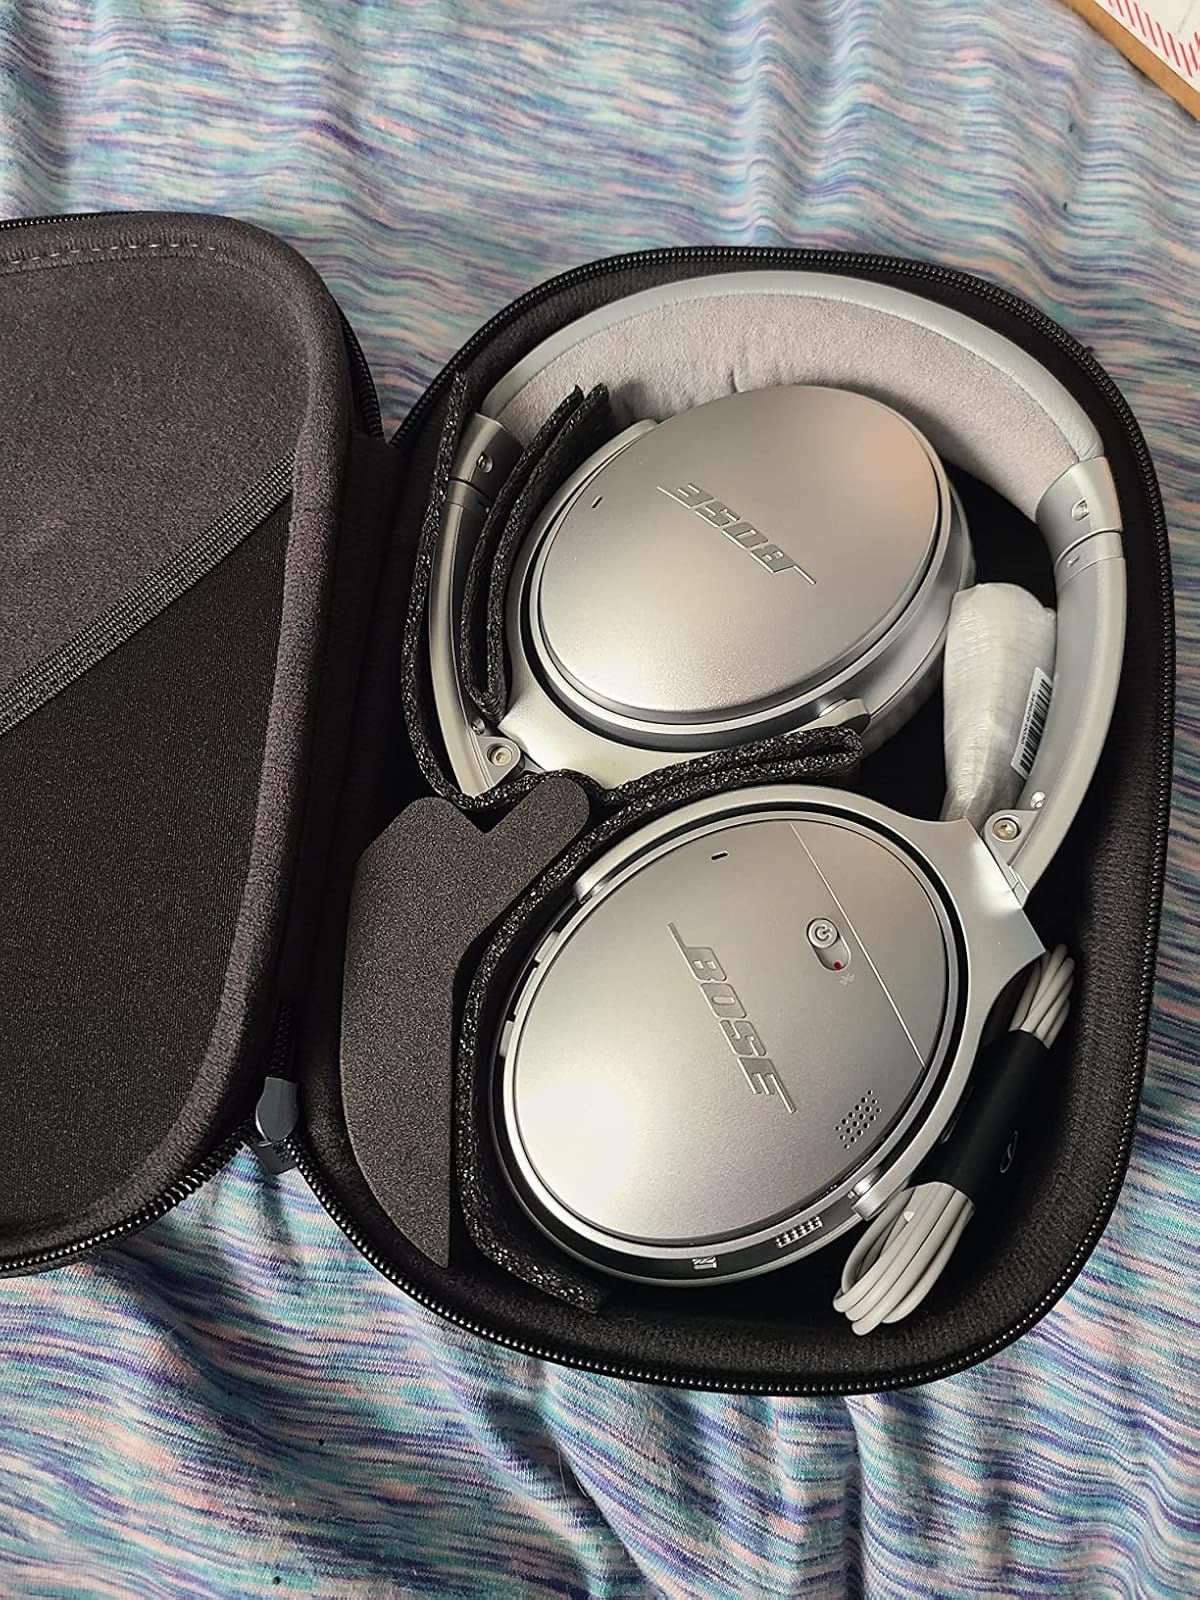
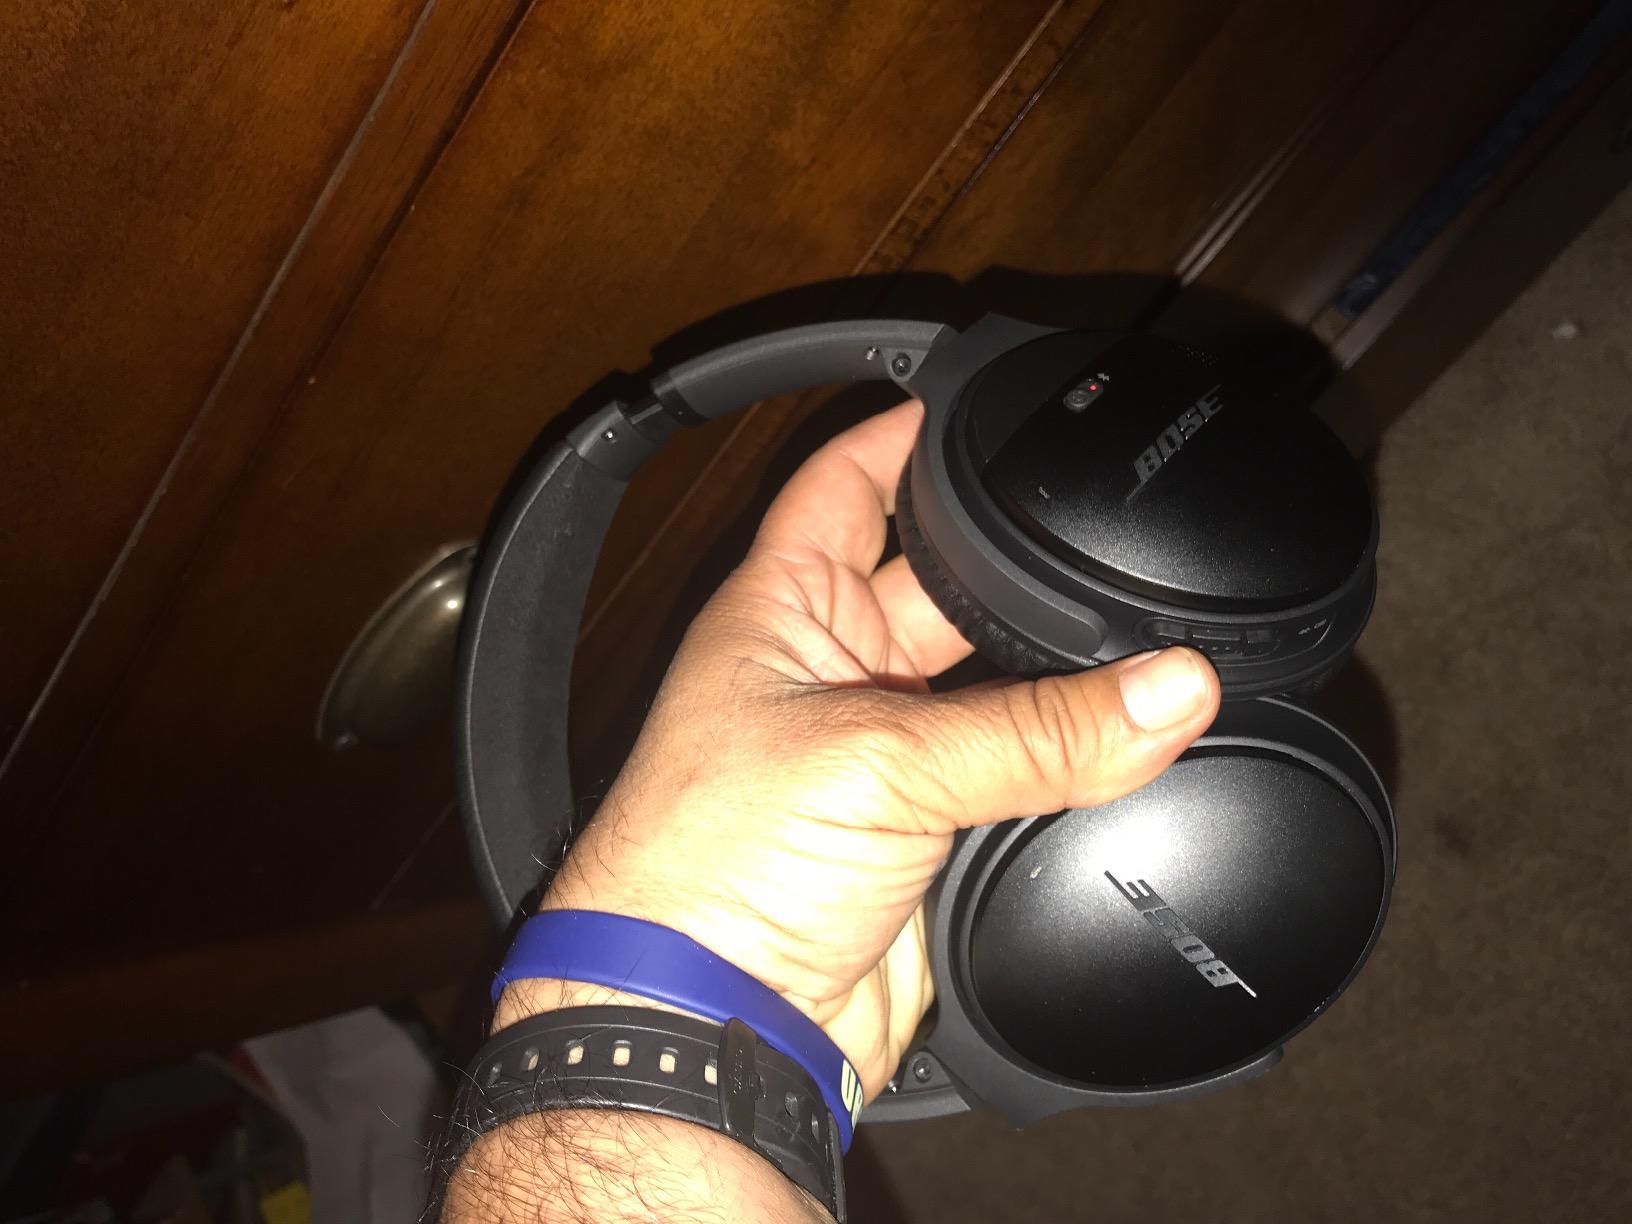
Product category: headphones
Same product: no